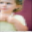
Label: girl